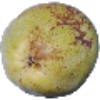
Label: pear_williams